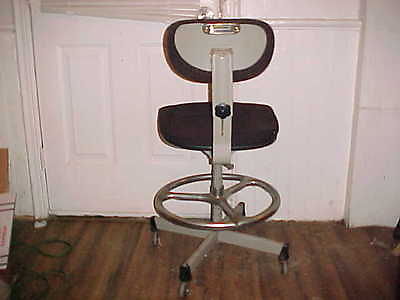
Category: chair